Pennsylvania Route 741

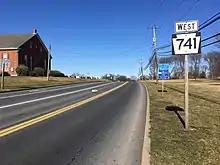
PA 741 westbound past PA 999 in Millersville

PA 741 begins at an arbitrary point along Rohrerstown Road north of an intersection with Commercial Avenue in East Hempfield Township in Lancaster County, with Rohrerstown Road continuing north as a local road toward the borough of East Petersburg past the terminus of PA 741. From this point, PA 741 heads south as a three-lane road with a center left-turn lane that is locally maintained, passing through industrial parks. The route continues to an interchange with PA 283, at which point it becomes state-maintained. The road crosses the Little Conestoga Creek into Manheim Township after PA 283. The route becomes two lanes again and turns east prior to turning southwest and crossing the Little Conestoga Creek back into East Hempfield Township. At this point, PA 741 becomes McGovernville Road and comes to a bridge over Norfolk Southern's Lititz Secondary and Amtrak's Keystone Corridor railroad lines. The road passes a mix of homes and woods as it comes to the Harrisburg Pike intersection, where it makes a turn to the south onto Rohrerstown Road, a three lane road with a center left-turn lane. PA 741 passes homes to the west and a branch of Lancaster General Hospital to the east prior to coming to the US 30 interchange. In the area of the interchange, PA 741 is briefly a divided highway. Following US 30, the route becomes a two-lane undivided road and passes residences prior to crossing Norfolk Southern's Columbia Secondary railroad line at-grade and entering the residential and commercial community of Rohrerstown. Here, PA 741 crosses PA 23. After leaving Rohrerstown, the road passes a mix of farms and businesses prior to an intersection with PA 462.